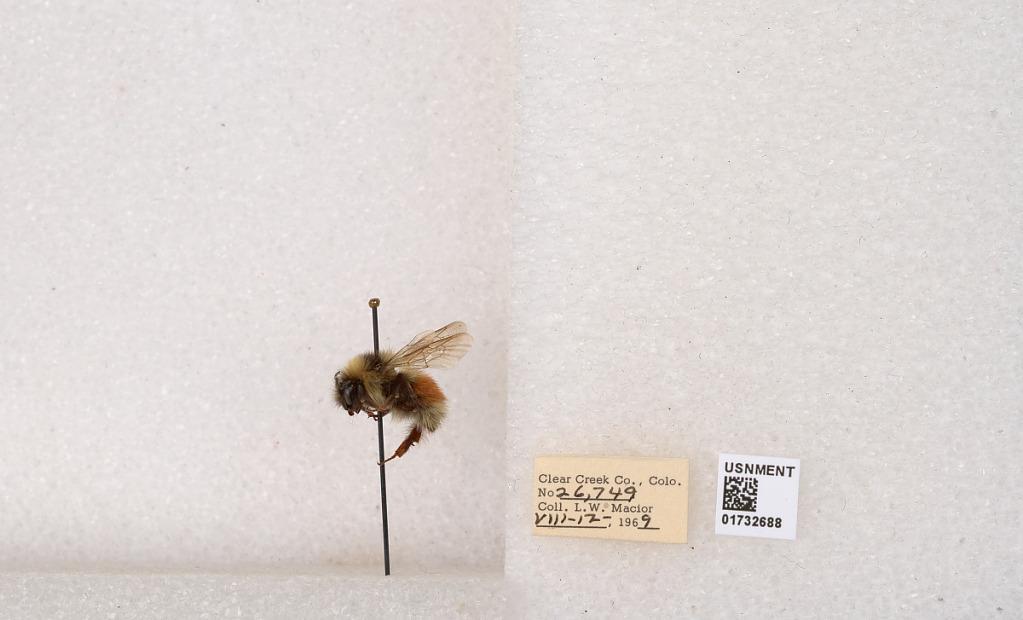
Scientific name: Bombus (Pyrobombus) sylvicola Kirby
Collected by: L. Macior
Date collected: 1969-8-12
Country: United States
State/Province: Colorado
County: Clear Creek
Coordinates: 39.7006, -105.694